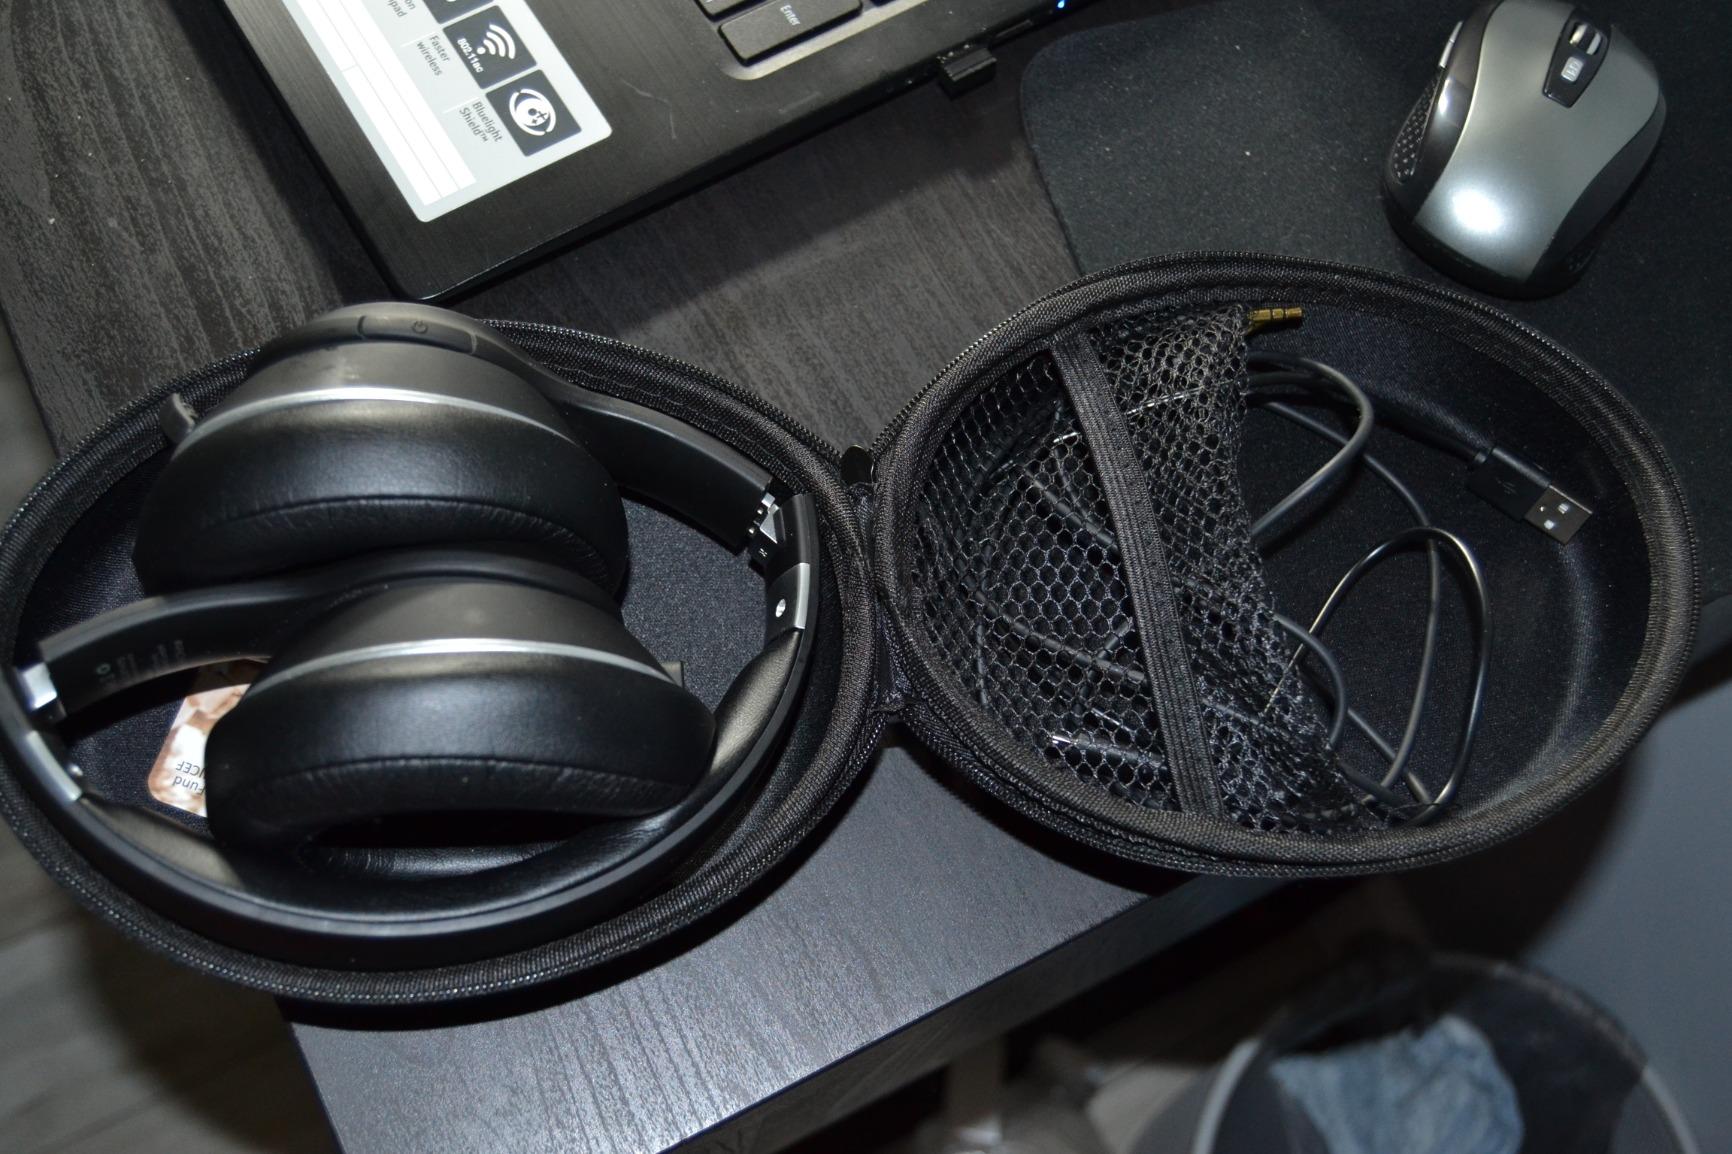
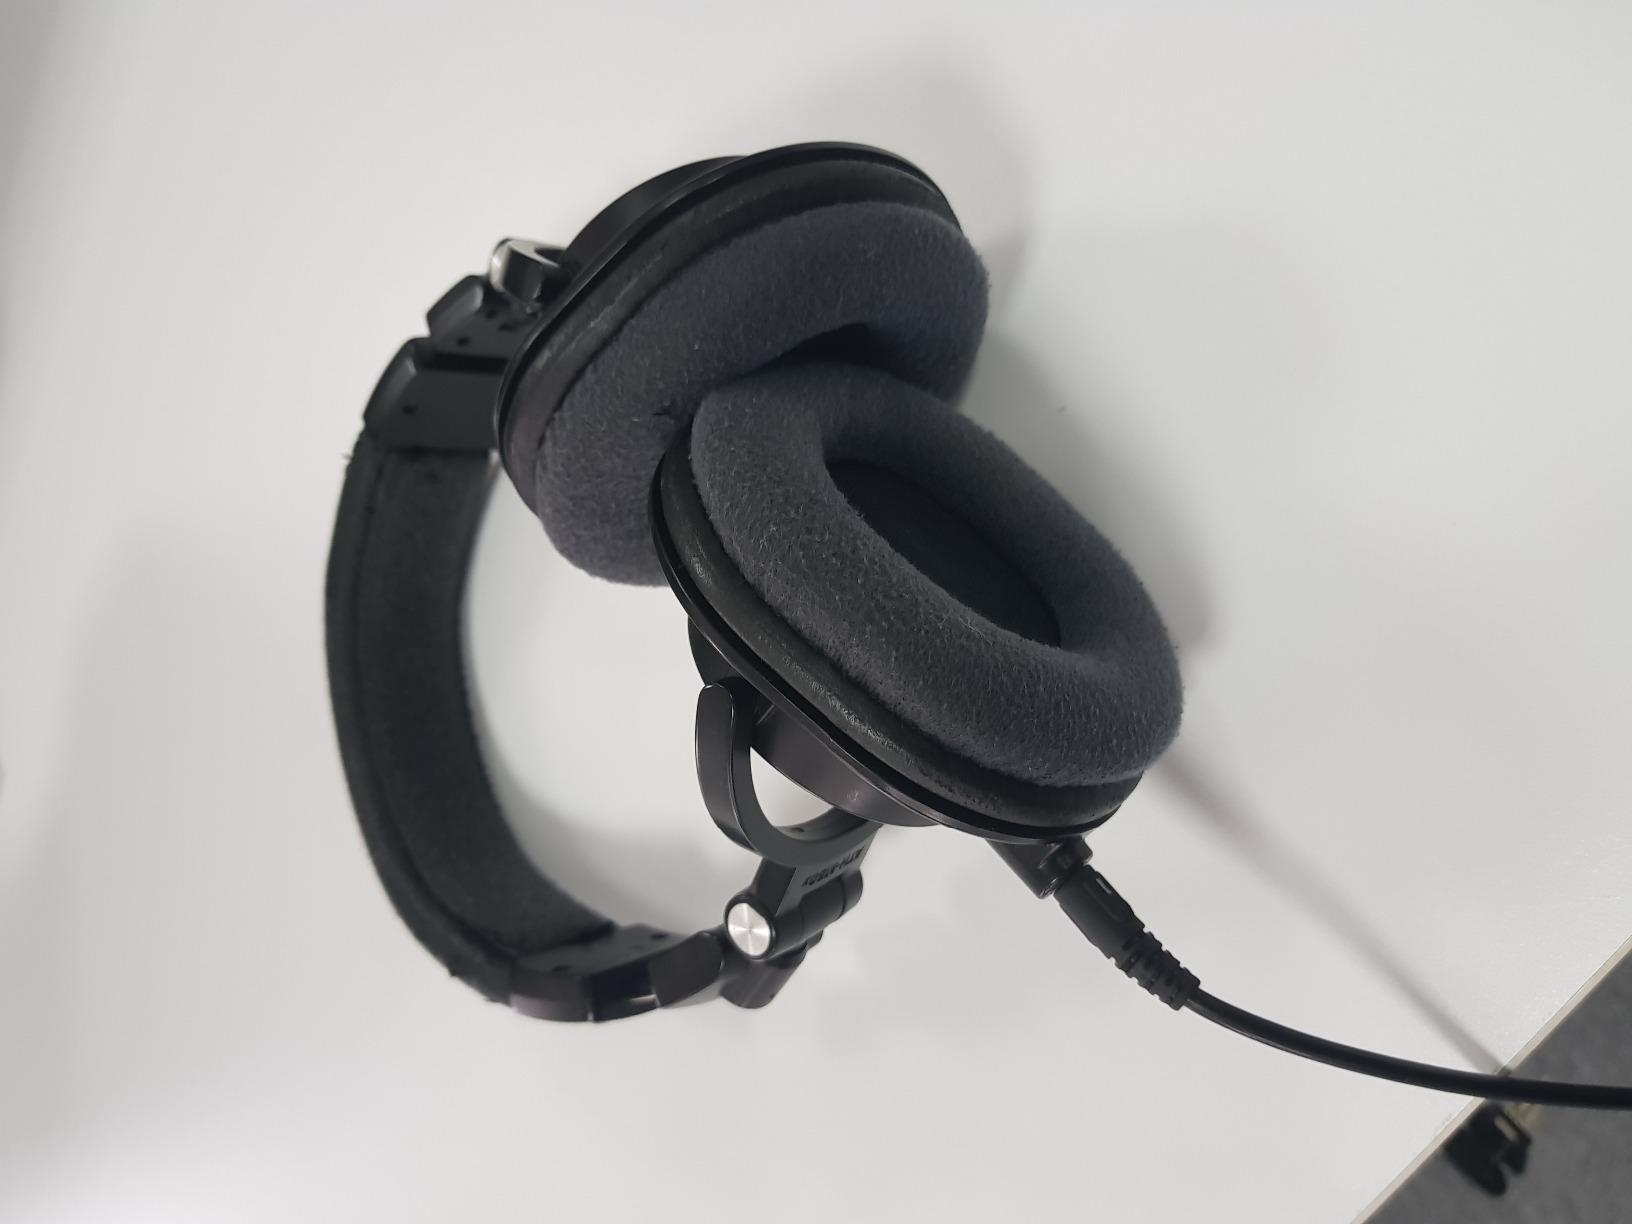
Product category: headphones
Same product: no